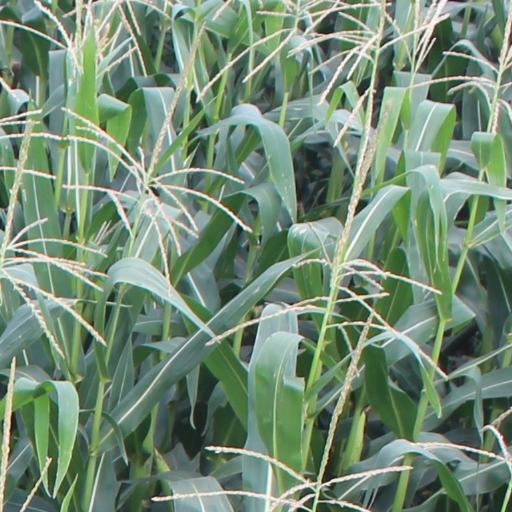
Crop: maize; corn